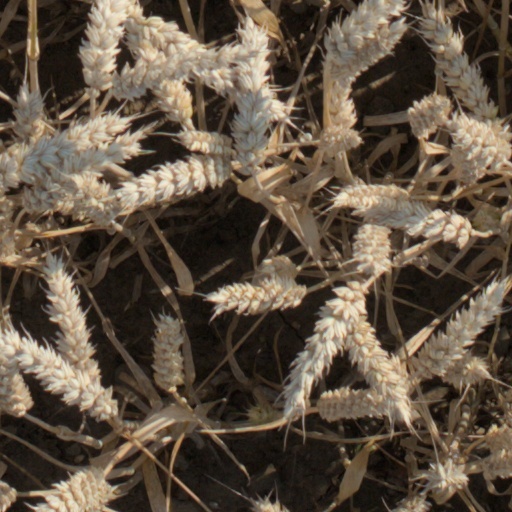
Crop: wheat